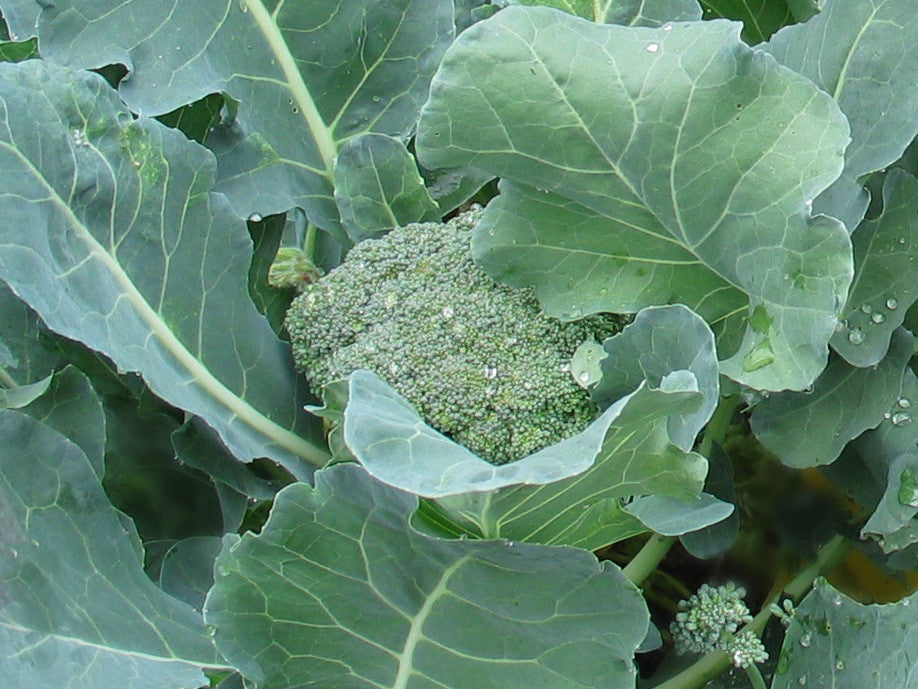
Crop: unknown
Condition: broccoli